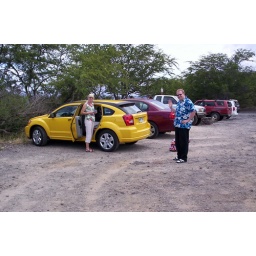
at our favorite snorkeling spot, in Southern Maui (the yellow car is the rental!)